Arnett v. Kennedy

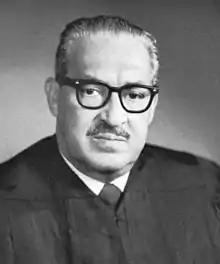
Justice Marshall in the 1970s

Justice Marshall's dissent addressed every issue. He first considered the hearing question. "We are hardly writing on a clean slate in this area", he observed, citing not just "Roth" and "Perry" but other recent cases where the Court had held an adversary hearing was a necessary prerequisite of the adverse government action. Marshall characterized Rehnquist's "bitter with the sweet" as a "wry" phrase, but took exception to the concept, noting that until "Goldberg" the same standard had been used to limit the due process rights of welfare recipients. Accepting it, as he noted the majority of the justices had not, "would amount to nothing less than a return, albeit in somewhat different verbal garb, to the thoroughly discredited distinction between rights and privileges which once seemed to govern the applicability of procedural due process."